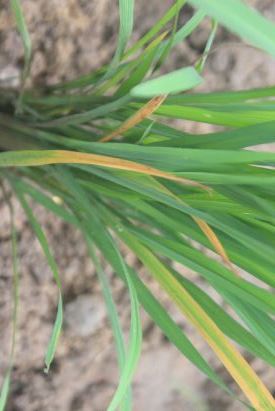
Disease: Tungro